Nawaf Al-Ahmad Al-Jaber Al-Sabah

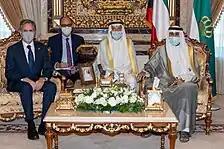
United States Secretary of State Antony Blinken speaks with Sheikh Nawaf, July 2021

Nawaf became one of the most senior members of the House of Sabah over the course of his life. At 25, he was appointed governor of Hawalli on 21 February 1962 and held the post until 19 March 1978. He was Minister of Interior from 1978 to 26 January 1988, when he was appointed Minister of Defense. Following the liberation of Kuwait in the Gulf War, Nawaf was appointed the acting minister of labor and social affairs on 20 April 1991 and held the post until 17 October 1992. Following his appointment to the cabinet in 1991, a group of senior military officers sent a letter to Jaber al-Ahmad, the Emir at the time, demanding that Nawaf, the minister of defense during the Iraqi invasion of Kuwait, and Salem al-Sabah, the minister of interior during the invasion, be dismissed from the government and investigated for Kuwait's lack of military preparedness on the day of the invasion. As a result, Nawaf was not appointed to a cabinet-level position until 2003.